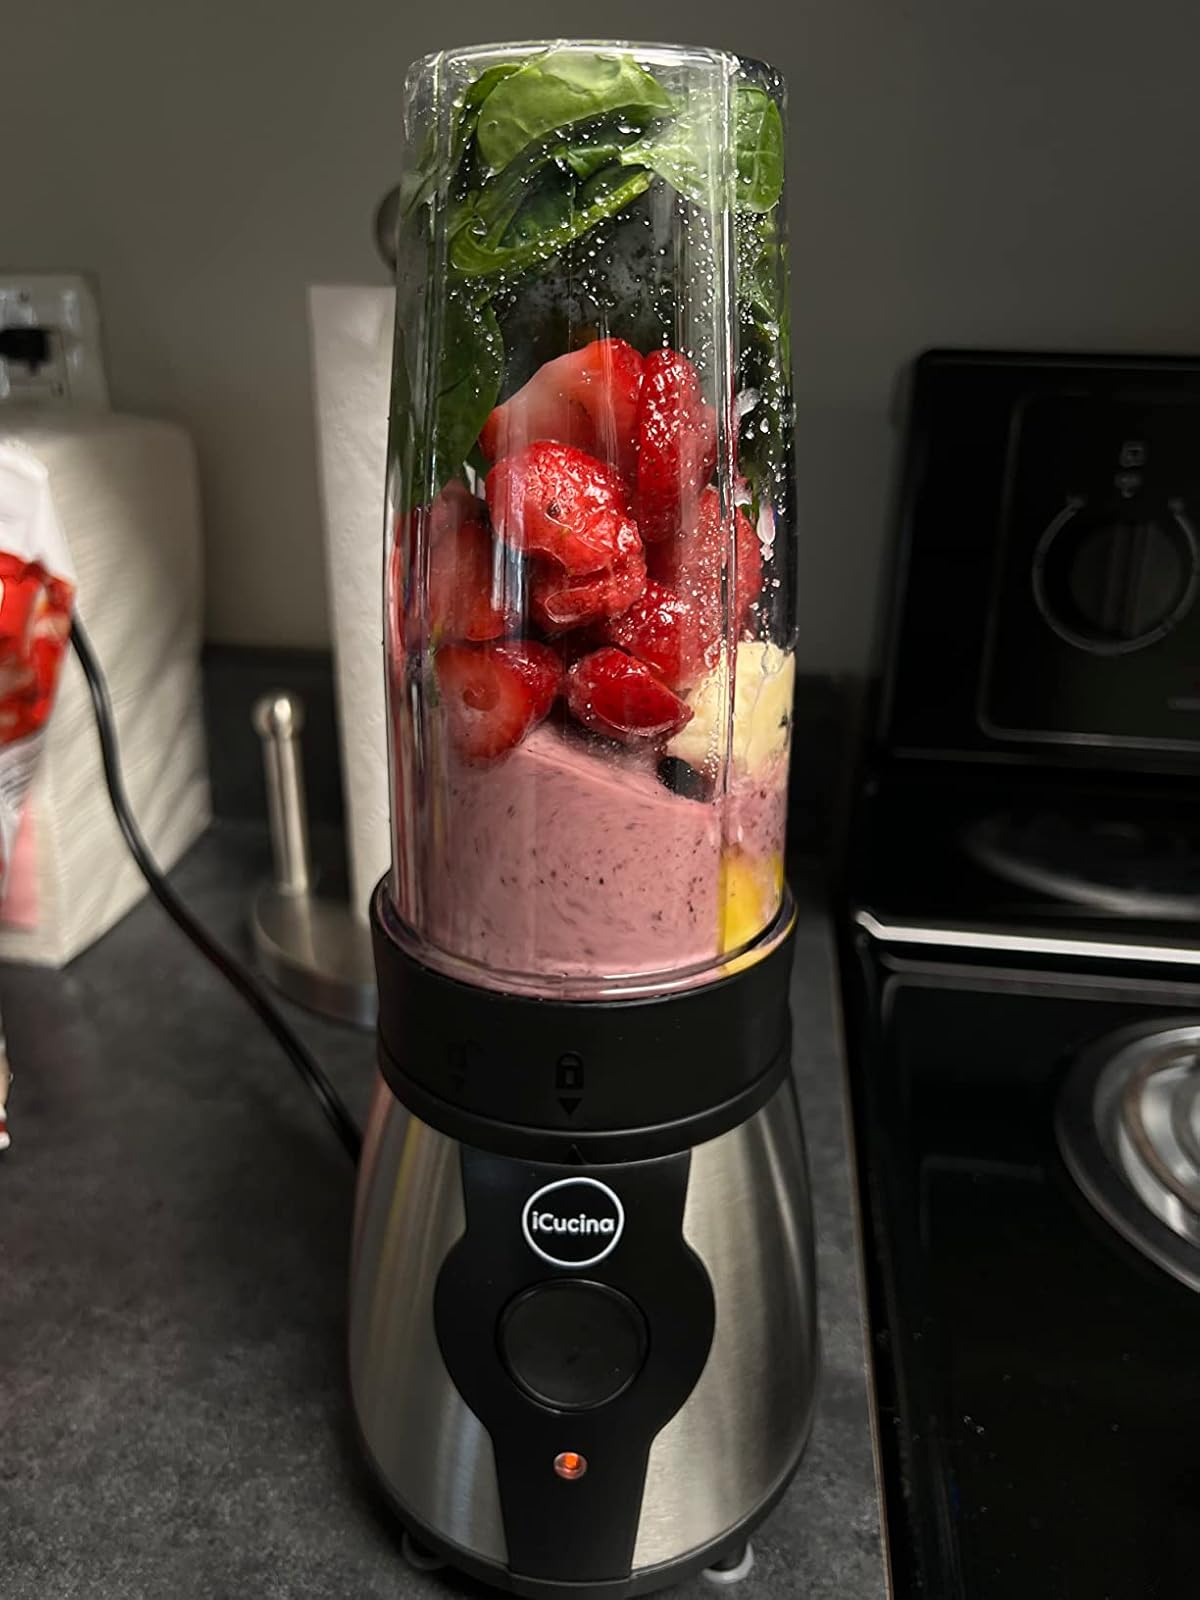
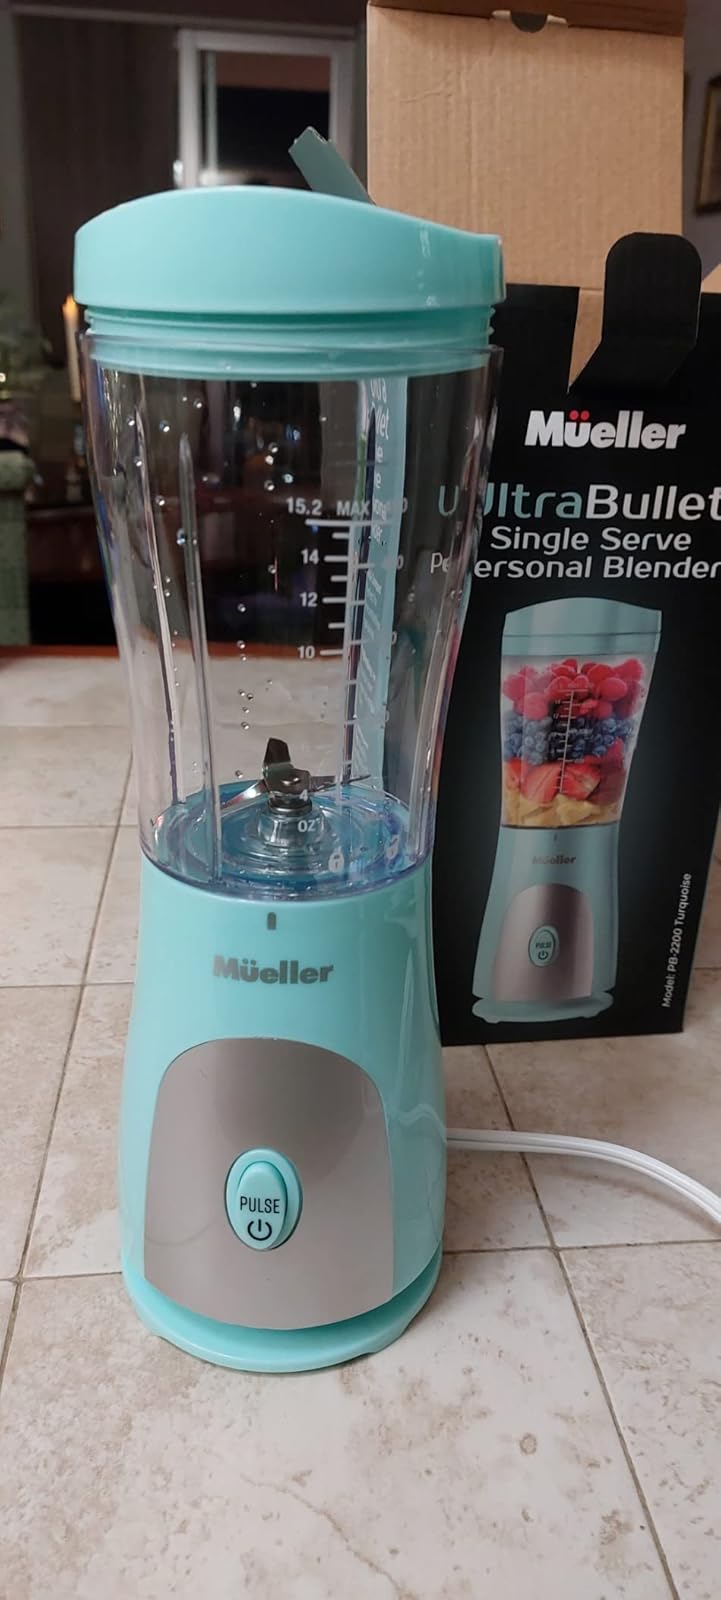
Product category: items_blender
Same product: no